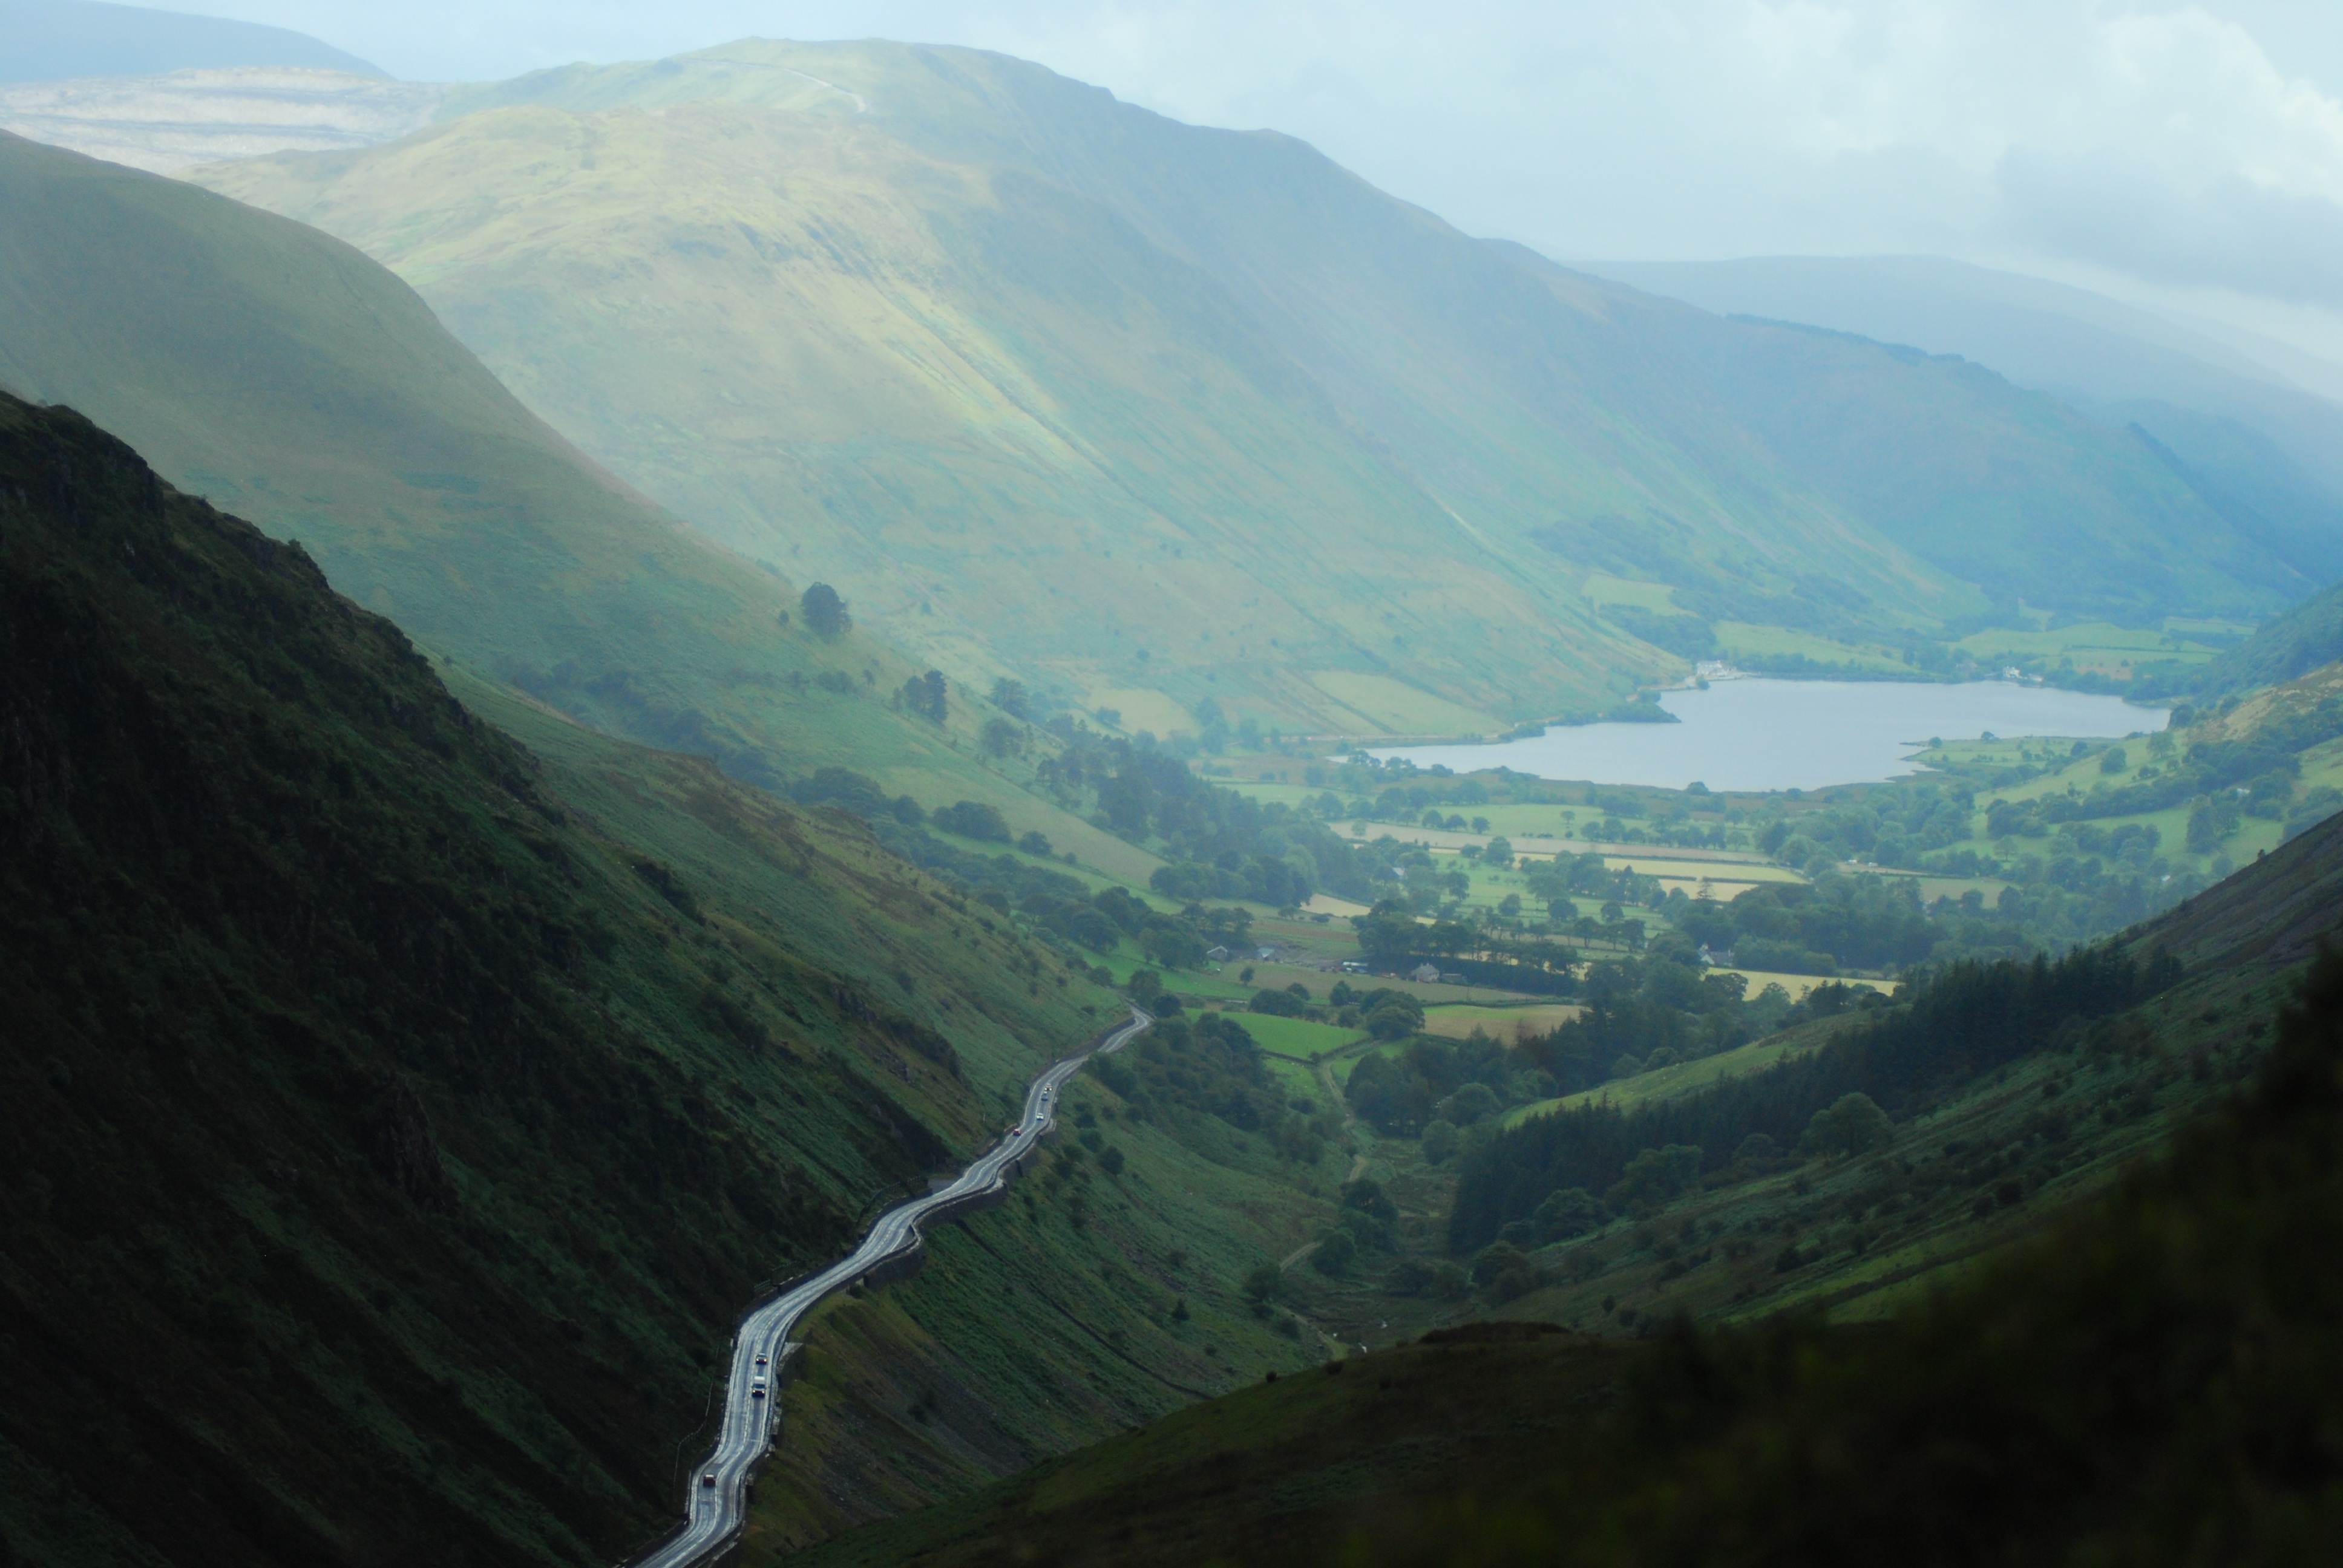
landscape, mountain, sky, road, hill, lake, valley, mountain range, travel, scenic, fjord, reservoir, highland, ridge, mountains, alps, plateau, fell, loch, landform, mountain pass, geographical feature, atmospheric phenomenon, mountainous landforms